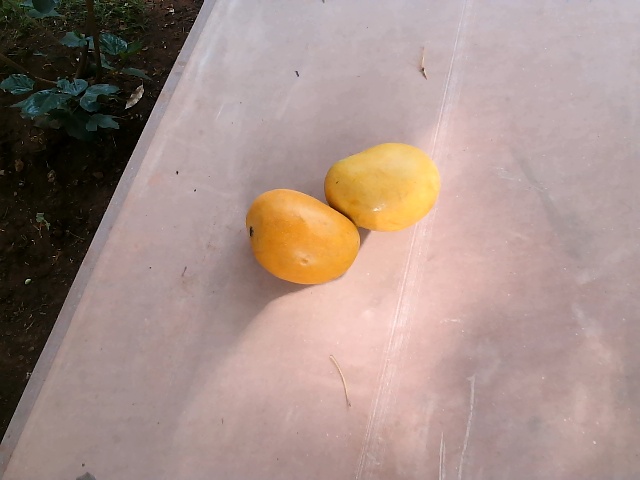
Label: Ripe_Mango